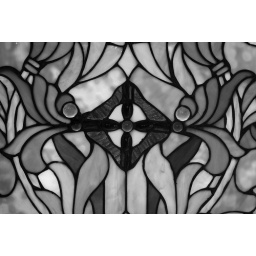
This is a little portion of a plate of stained glass that hangs in one of the kitchen windows.